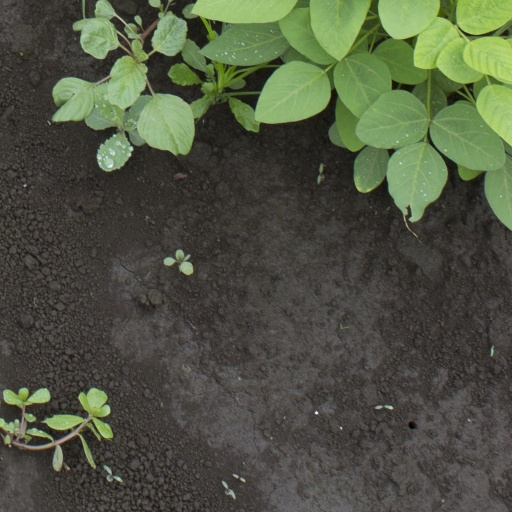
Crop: soybean